Confessions of a Superhero

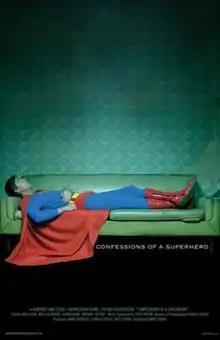

Confessions of a Superhero is a 2007 American documentary film directed by Matthew Ogens about costumed superheroes on the Hollywood Walk of Fame. The film focuses in particular on Christopher Dennis, Jennifer Wenger, Joseph McQueen, and Maxwell Allen, who portray Superman, Wonder Woman, the Hulk, and Batman, respectively.